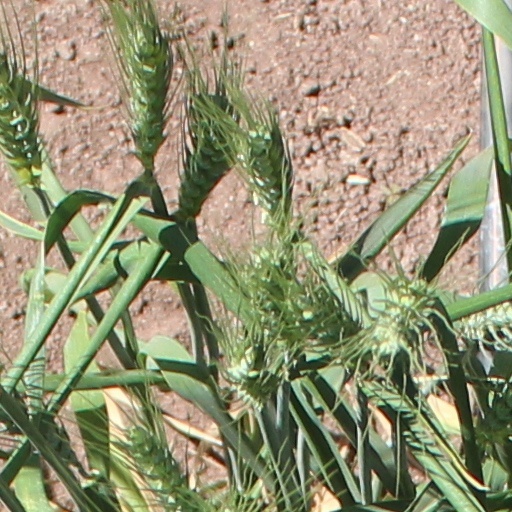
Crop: wheat